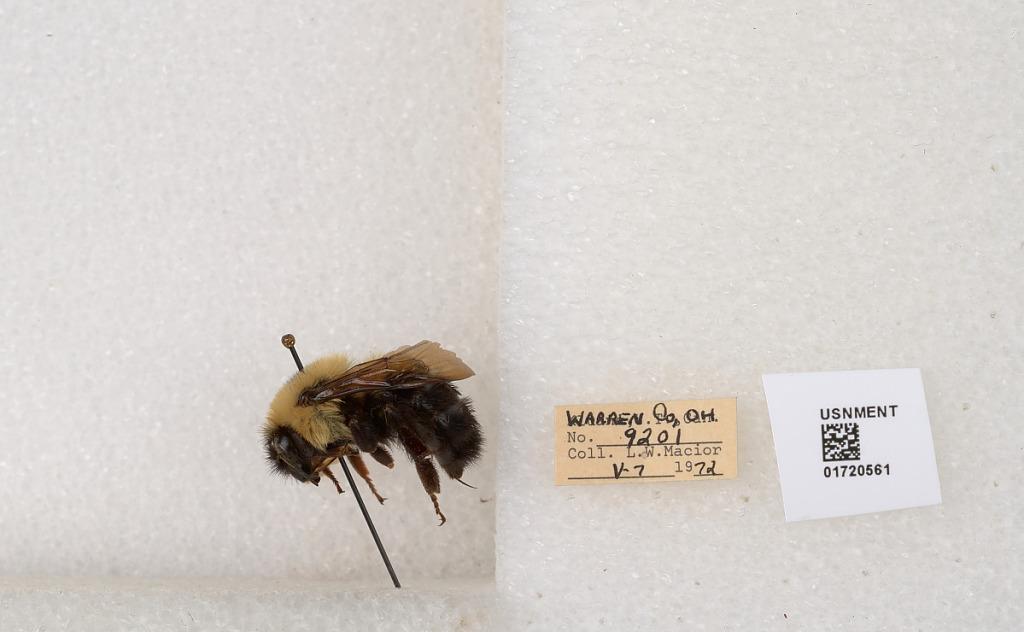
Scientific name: Bombus bimaculatus Cresson
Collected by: L. Macior
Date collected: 1972-5-7
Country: United States
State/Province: Ohio
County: Warren
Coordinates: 39.4276, -84.1668